Battle of Big Bethel

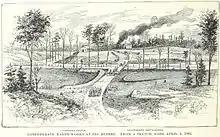
Confederate earthworks at Big Bethel in April 1862

On June 6 Magruder sent D.H. Hill and the 1st North Carolina Volunteers and Randolph and part of the Richmond Howitzer Battalion with four artillery pieces to Big Bethel Church (or Great Bethel Church) within of the Union's camps at Newport News and Hampton to establish an advanced position at that location. When the Confederates arrived at Big Bethel Church, they found it marked with writings on the walls such as "Death to traitors," which were left by Union soldiers during an earlier reconnaissance and which greatly annoyed the Confederates. Hill seized high ground just north of the west branch of the Back River and established a well-fortified camp which crossed the road between Yorktown and Hampton and commanded the bridge over the Back River. On the north side of the river, Hill had his men dig entrenchments, laying out the position in the form of a square. He had an outlying position guarding an old ford on his left and a redoubt for a howitzer on his right and across the river. He also had some flank protection from heavy woods and marshes. Magruder's force also established an outpost at Little Bethel Church about from Hampton. The fortified position at Big Bethel Church was a short distance further north from Little Bethel Church, along and mainly north of Marsh Creek (now named Brick Kiln Creek), a tributary of Back Creek. The position at Big Bethel Church crossed and blocked the main road between Yorktown and Hampton. Magruder's force of almost 1,500 men occupied the position at Big Bethel Church, while only around 50 cavalrymen manned the outpost at Little Bethel Church. On June 8 Hill sent detachments to drive Union foraging (or pillaging) parties back to the fort.